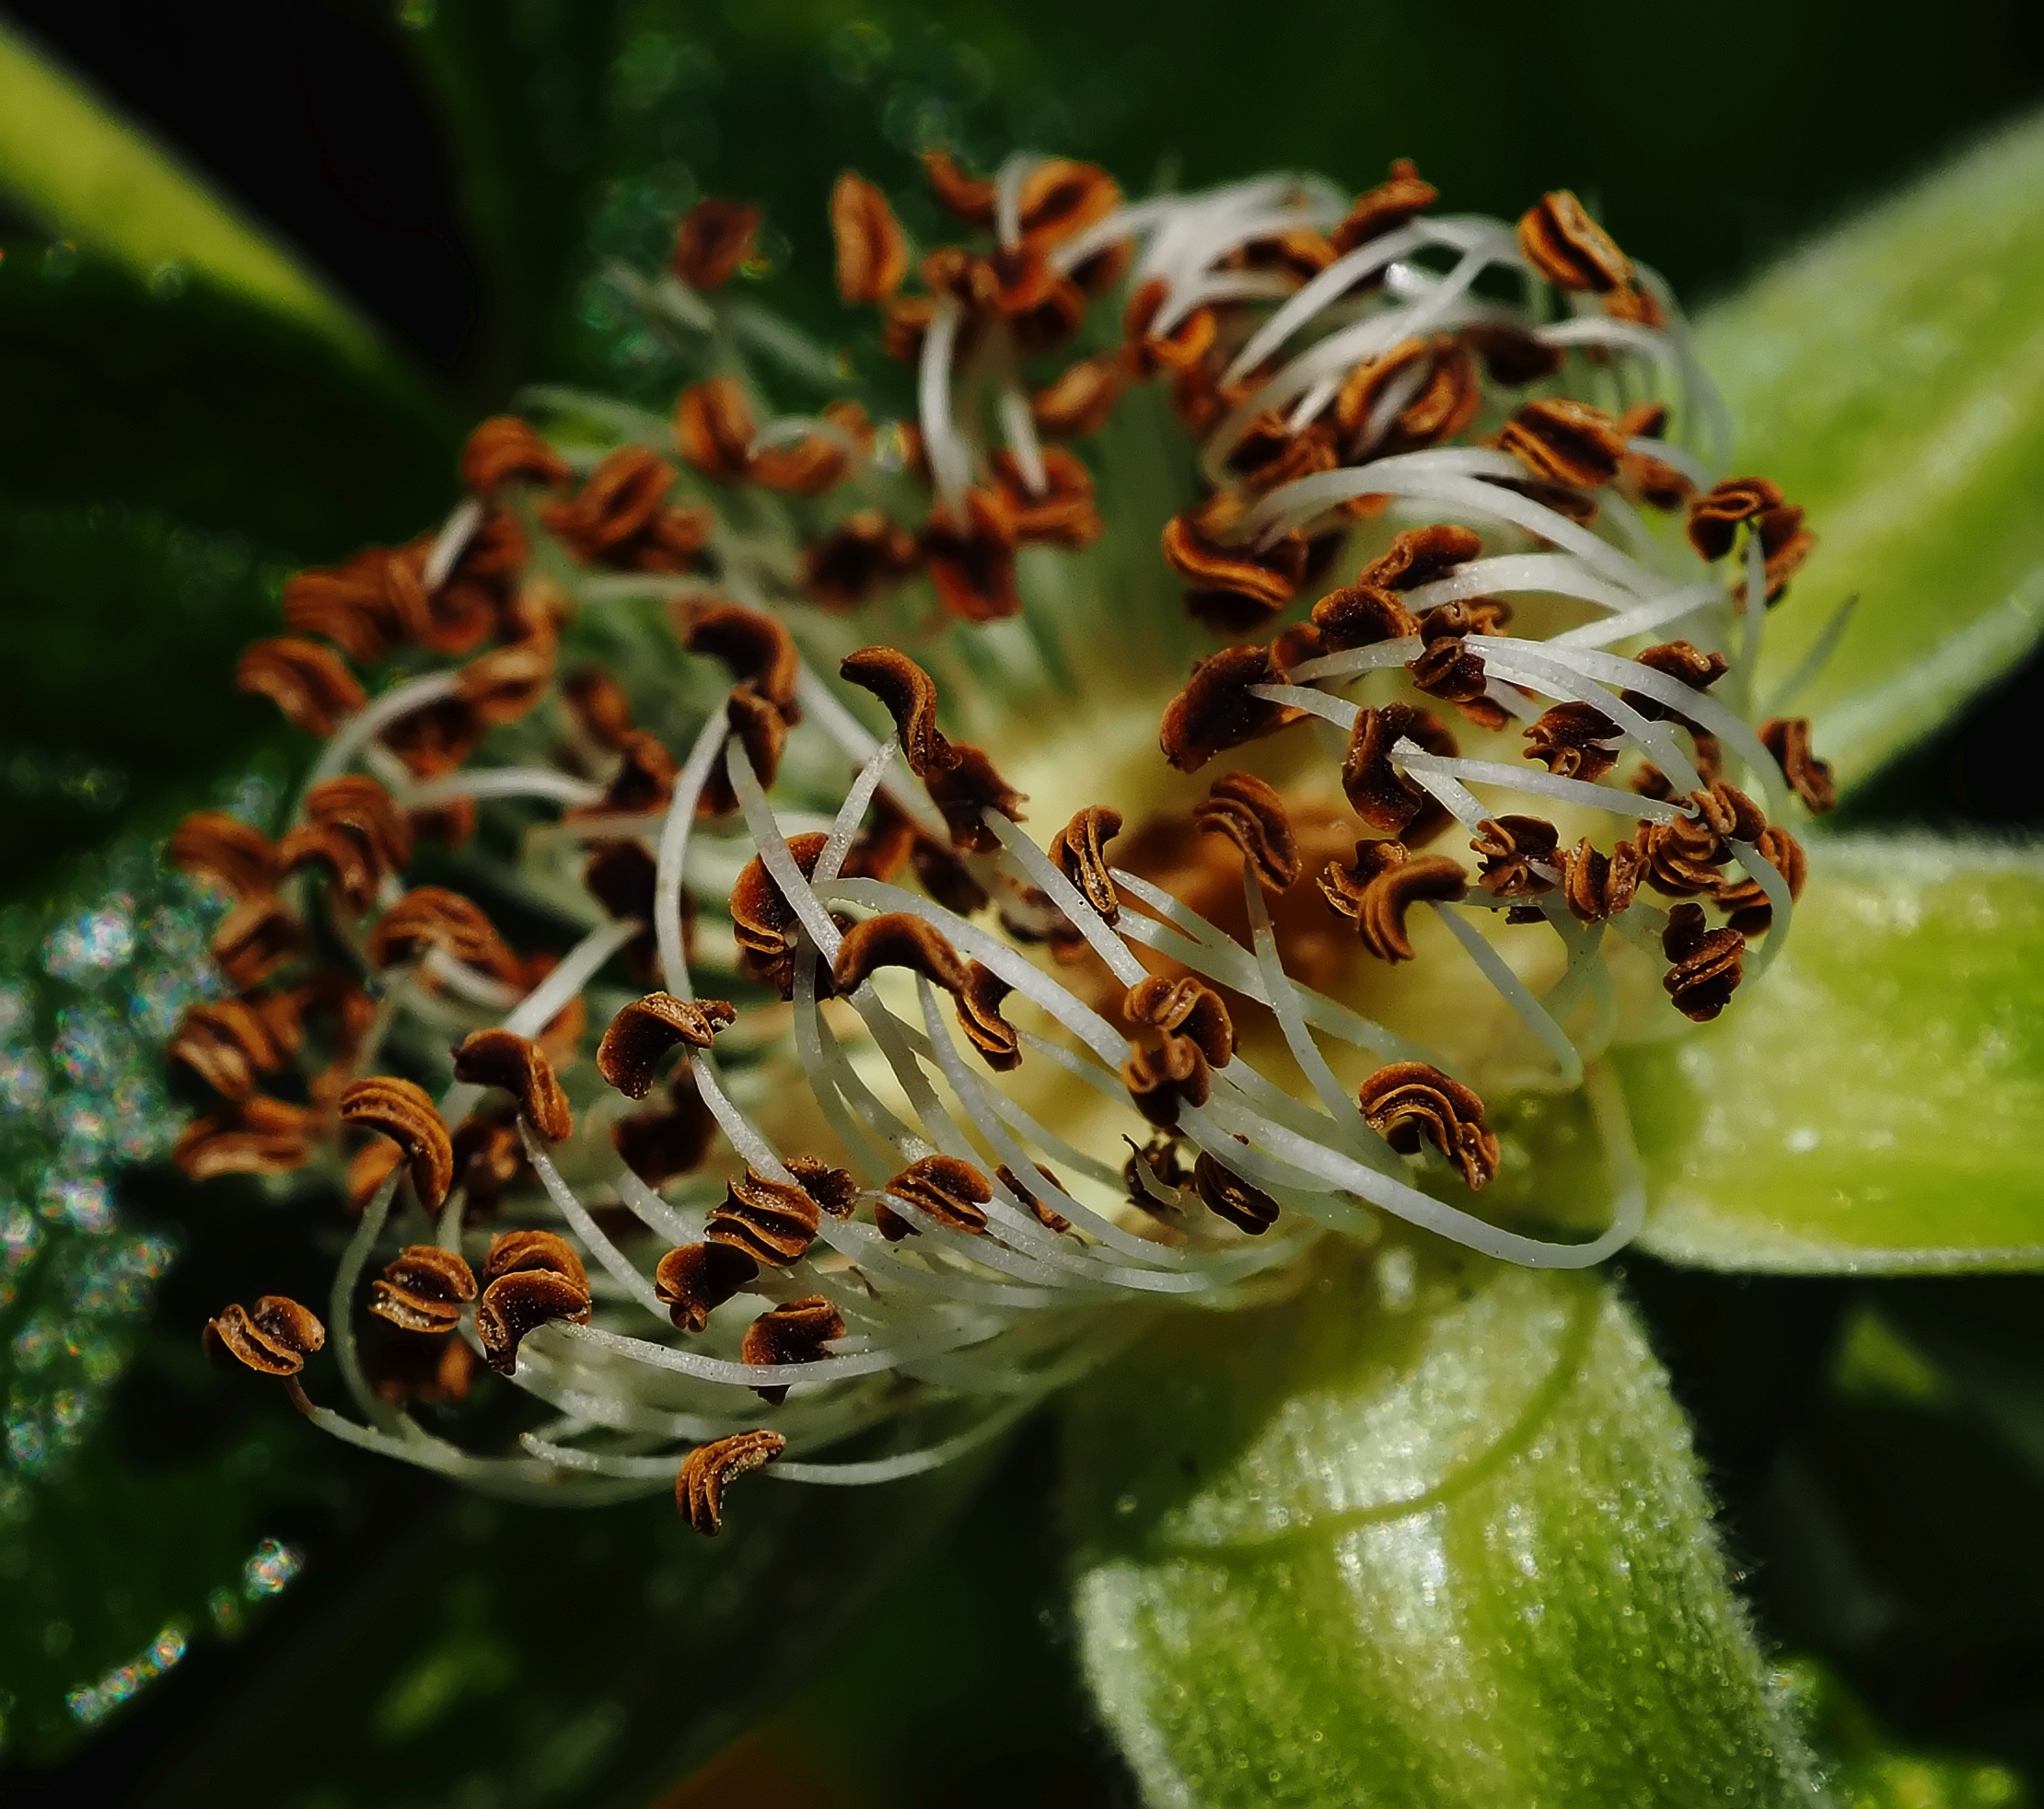
nature, plant, photography, leaf, flower, pollen, green, produce, insect, macro, botany, blooming, flora, fauna, invertebrate, wildflower, close up, shrub, stamen, after, macro photography, flowering plant, plant stem, land plant